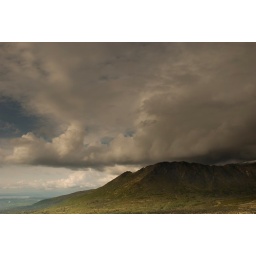
Rolling clouds come over a hill in the lower Chugach. This is looking north from the Flattop Mountain/Glen Alps area.